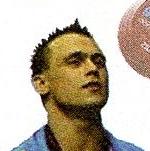
Age: 22